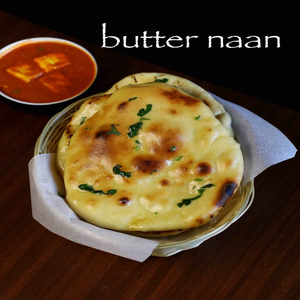
Dish: naan